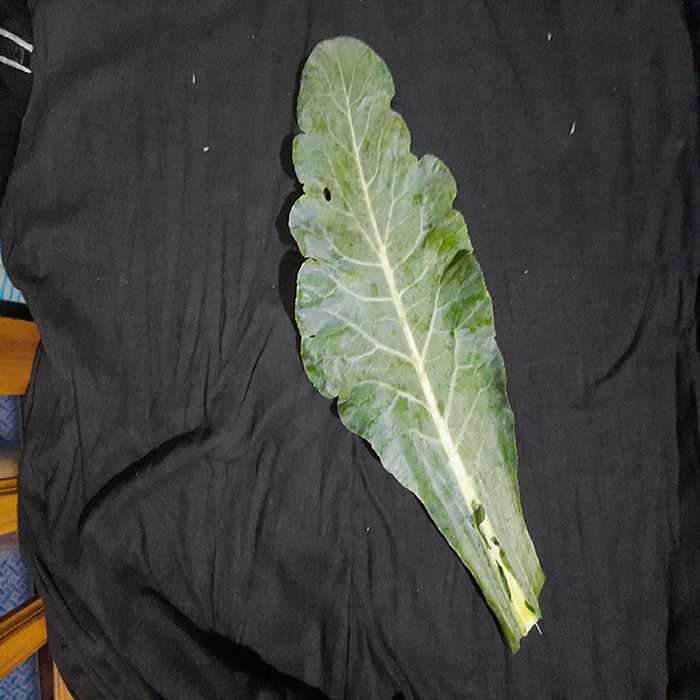
Plant: Cauliflower
Label: Fresh leaf